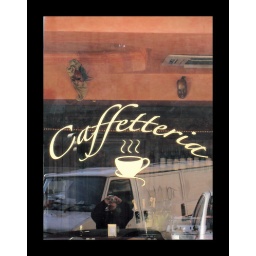
refelection of alan in coffee bar window on Nazionale